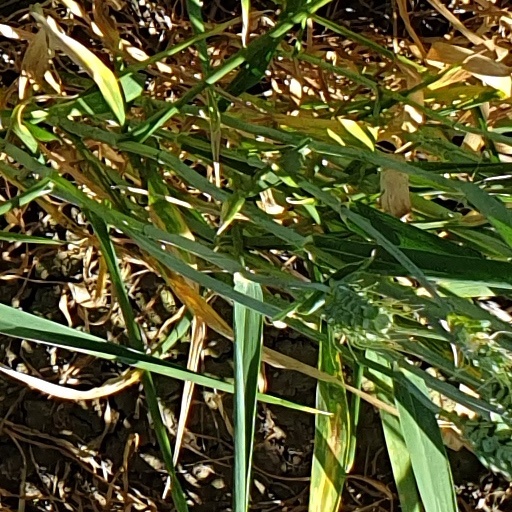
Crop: wheat